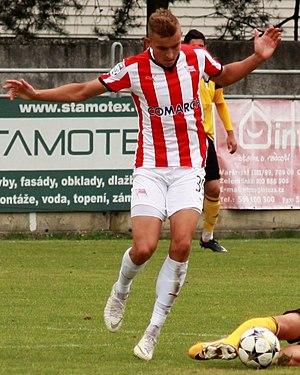
Michał Helik, né le 9 septembre 1995 à Chorzów, est un footballeur polonais. Il évolue au poste de défenseur central avec le club du Cracovia.